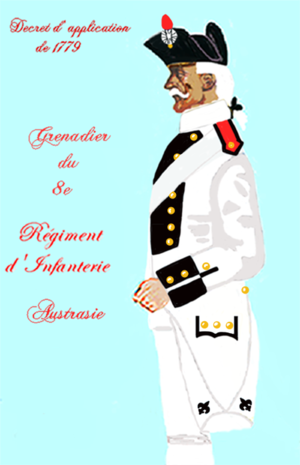
Le régiment d'Austrasie est un régiment d'infanterie du royaume de France, créé en 1558 sous le nom de légion de Champagne, devenue sous la Révolution le 8ᵉ régiment d'infanterie de ligne.
Le 8ᵉ régiment d'infanterie est un régiment d'infanterie de l'Armée de terre française créé sous la Révolution à partir du régiment d'Austrasie, un régiment français d'Ancien Régime.